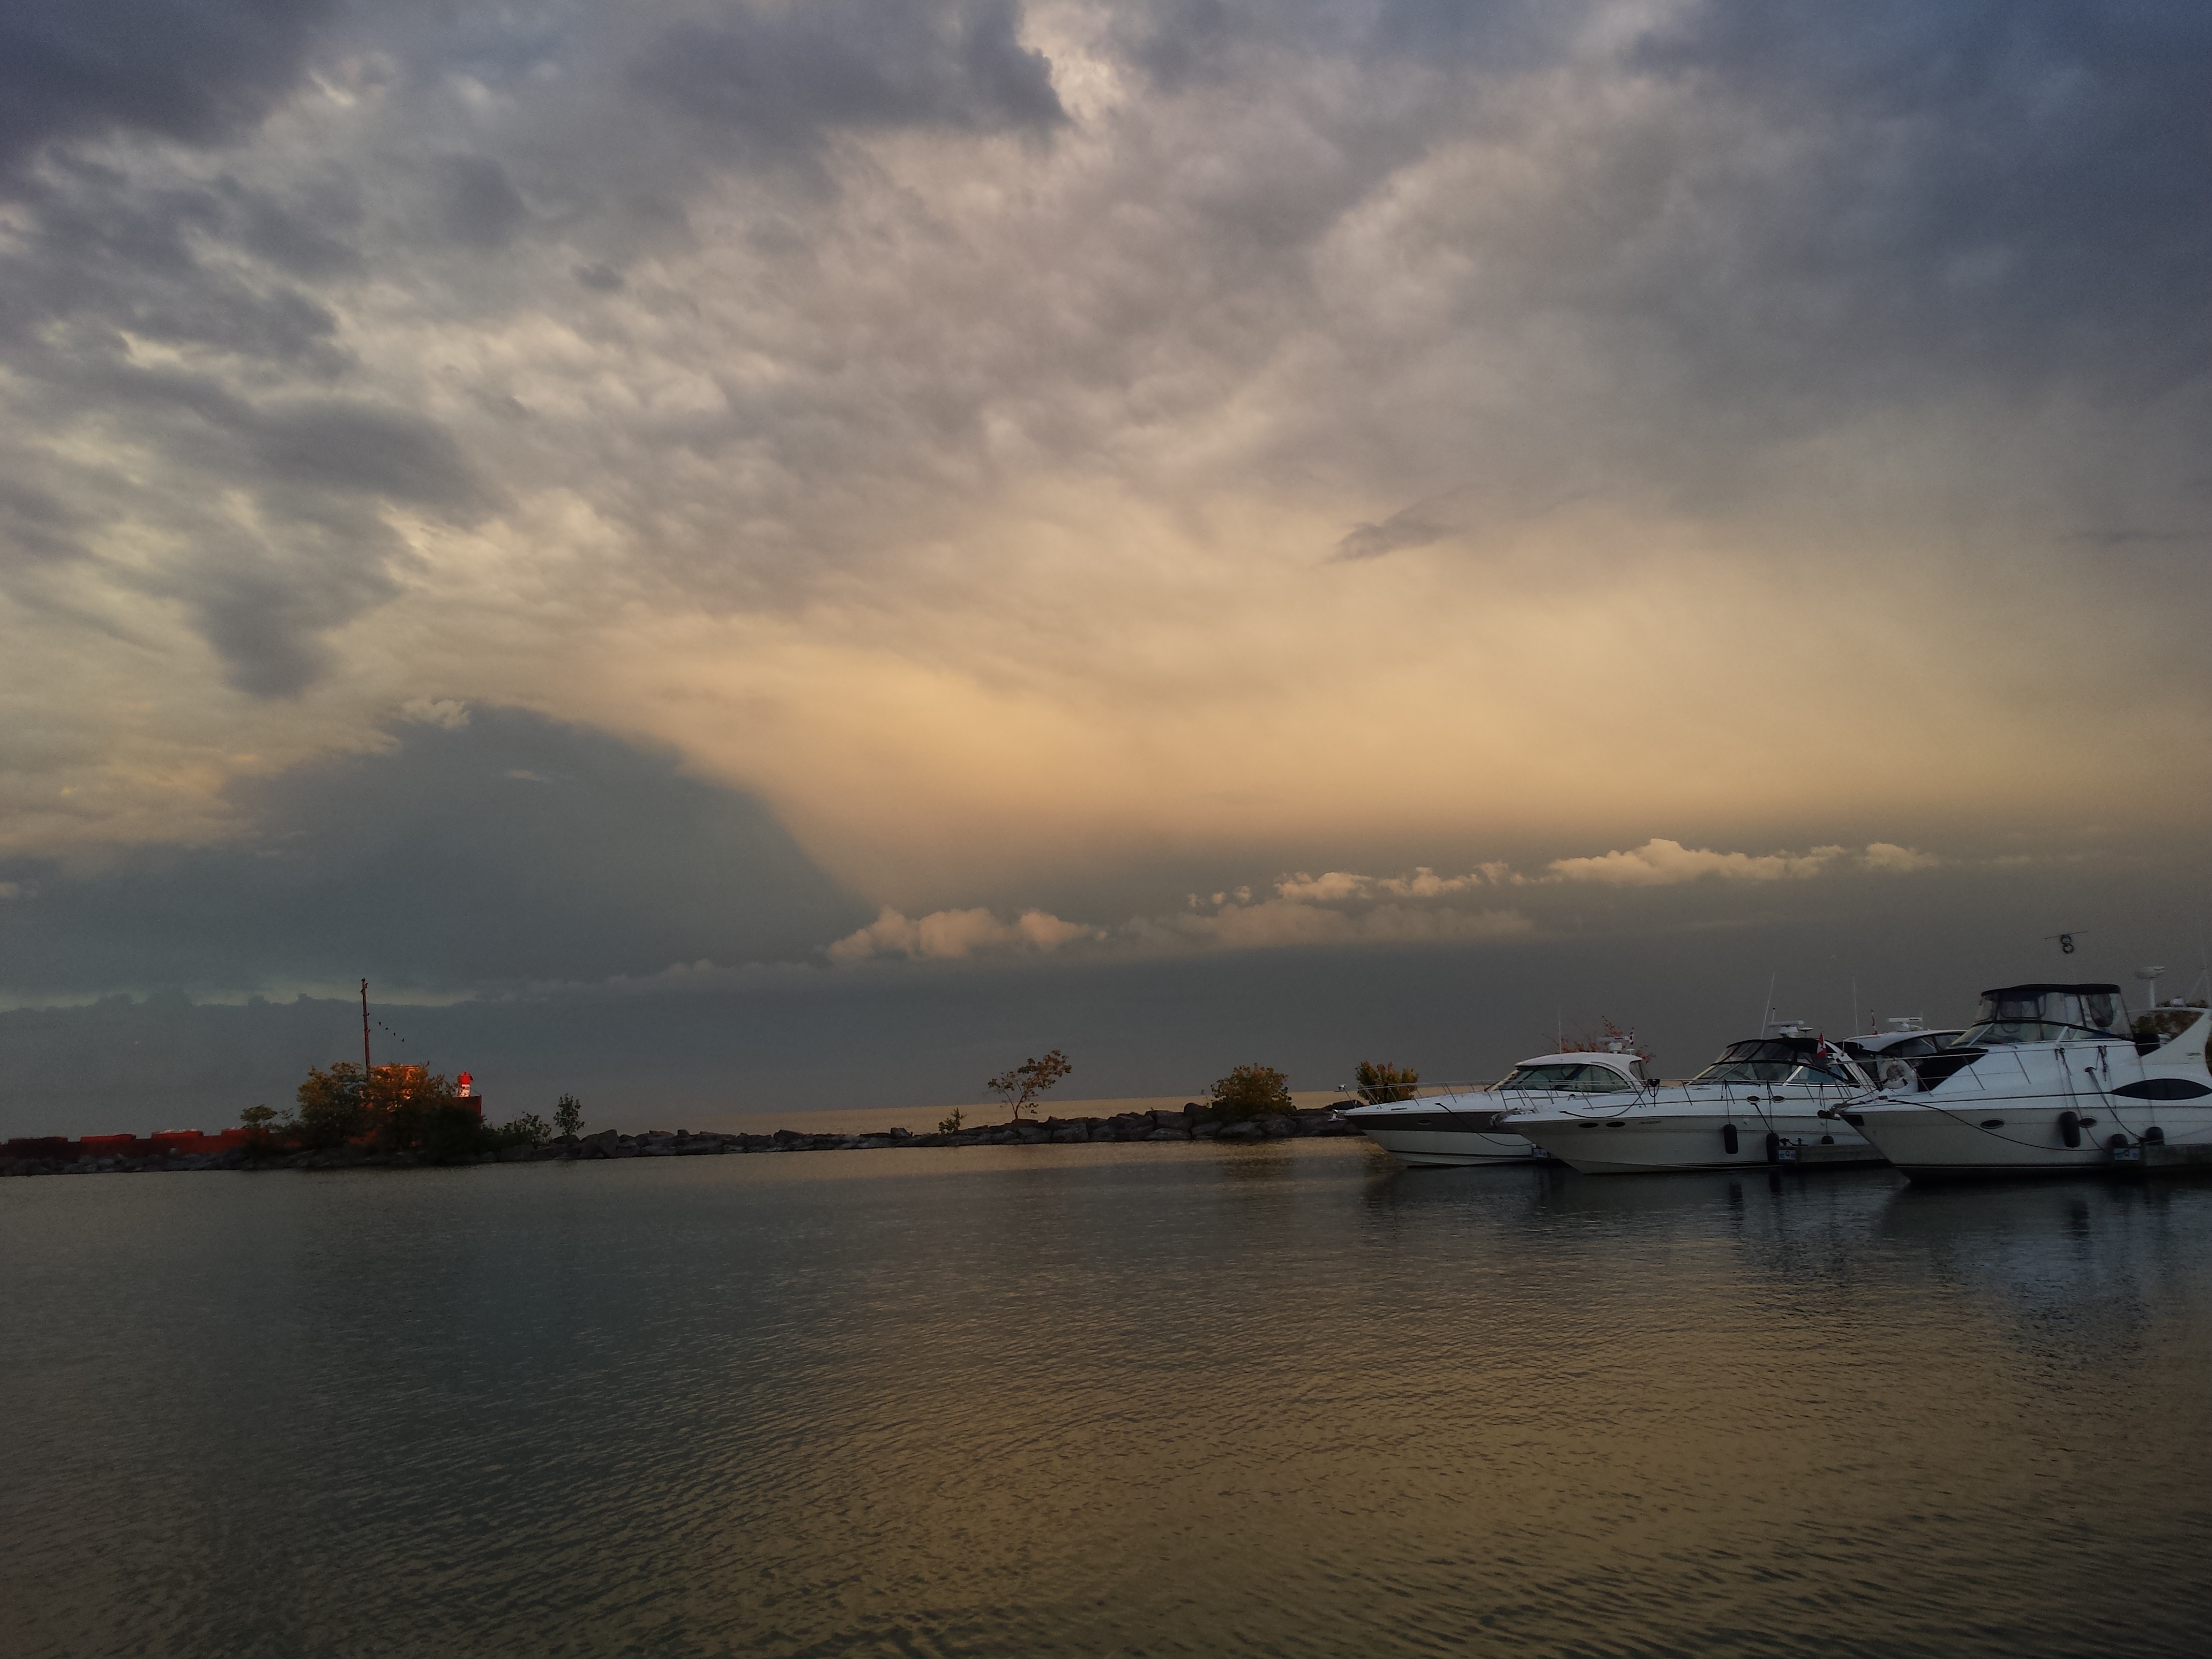
mississauga, lake ontario, canada, sky, cloud, water, horizon, atmospheric phenomenon, sea, evening, morning, dusk, river, calm, waterway, sunset, sound, water resources, atmosphere, ocean, afterglow, sunrise, sunlight, reflection, dawn, cumulus, bank, inlet, coast, lake, landscape, channel, meteorological phenomenon, city, bay, night, loch, boat, vacation, vehicle, harbor